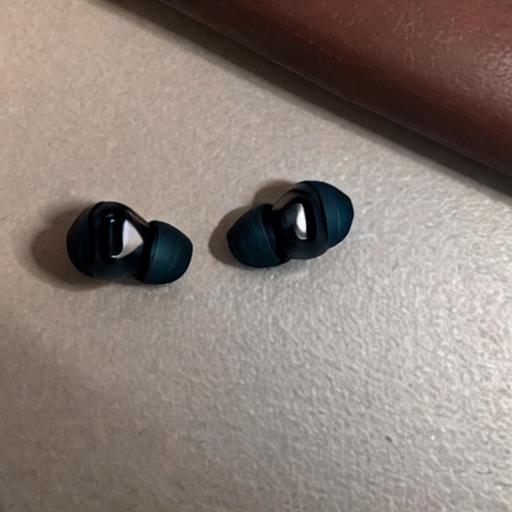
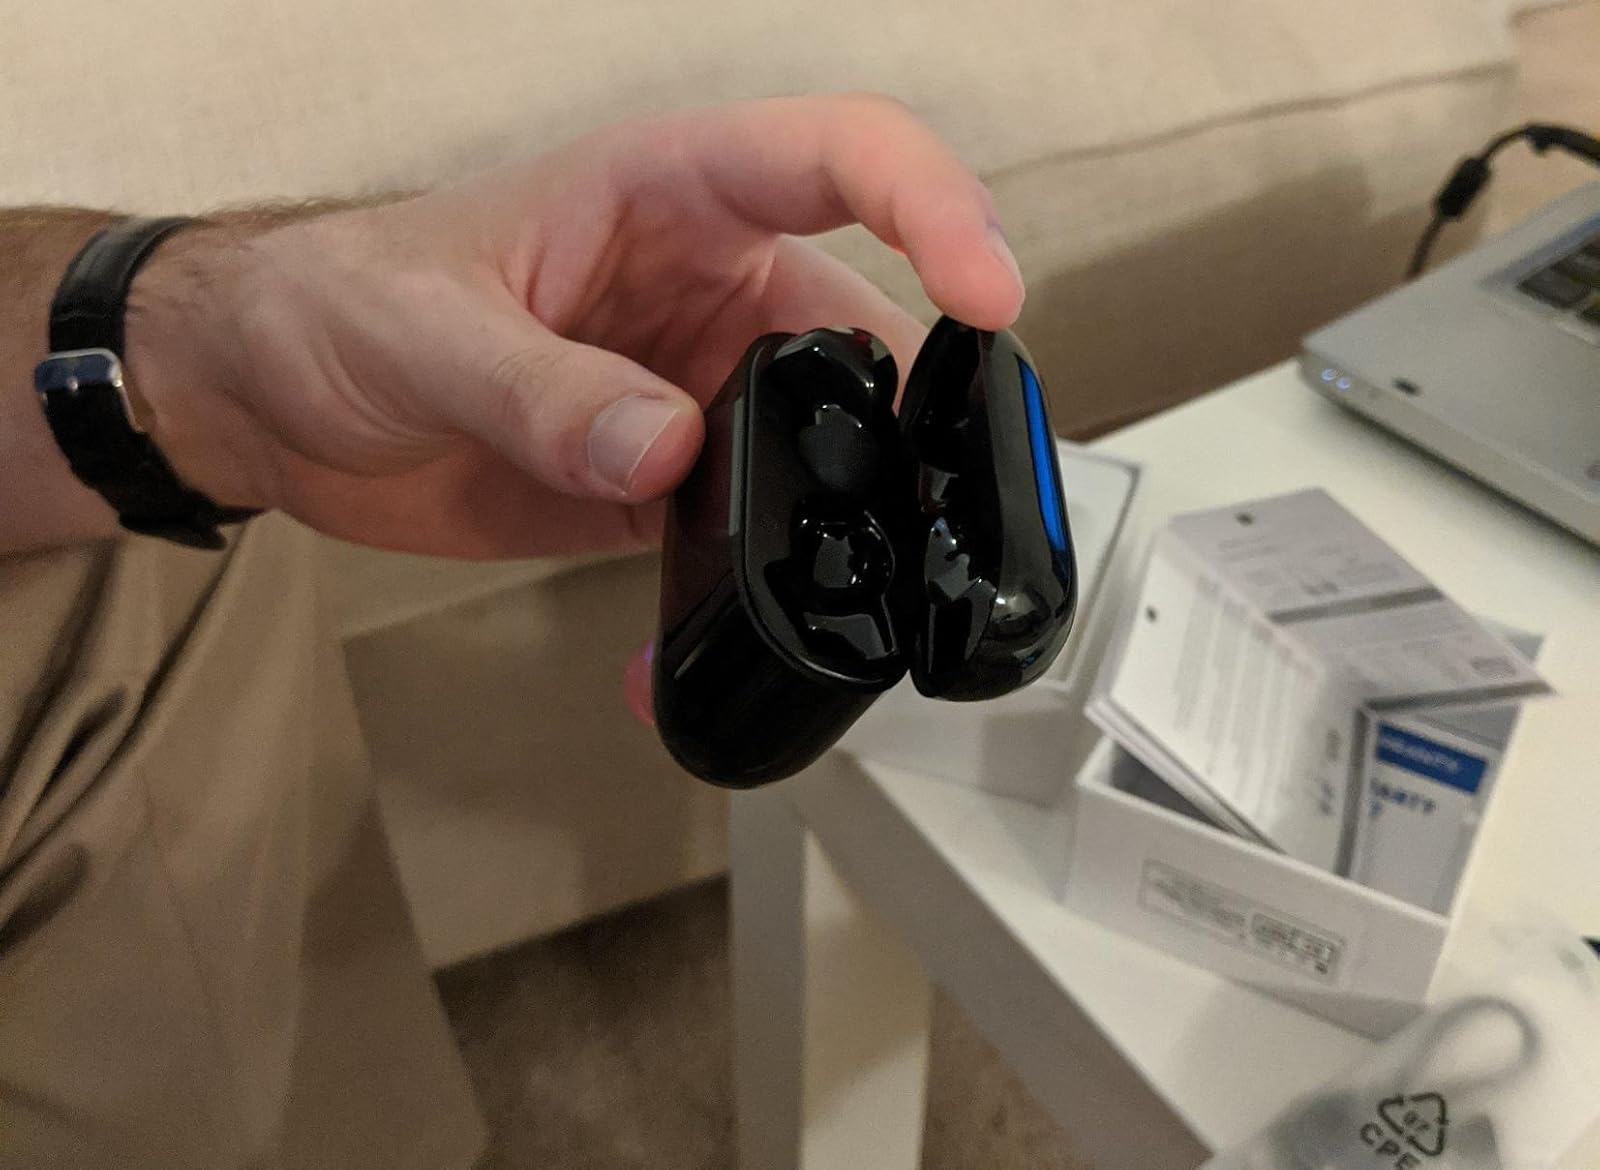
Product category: earbuds
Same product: no